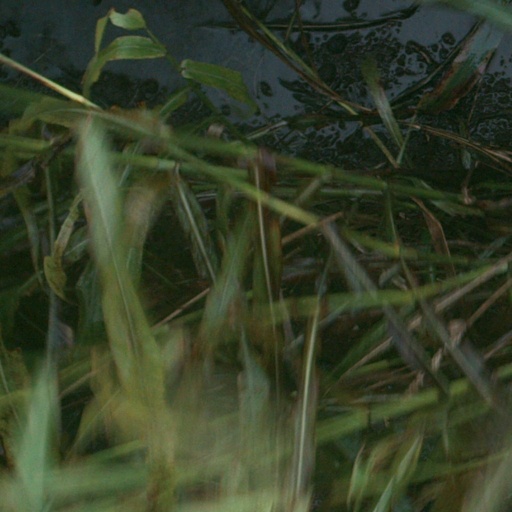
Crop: sorghum